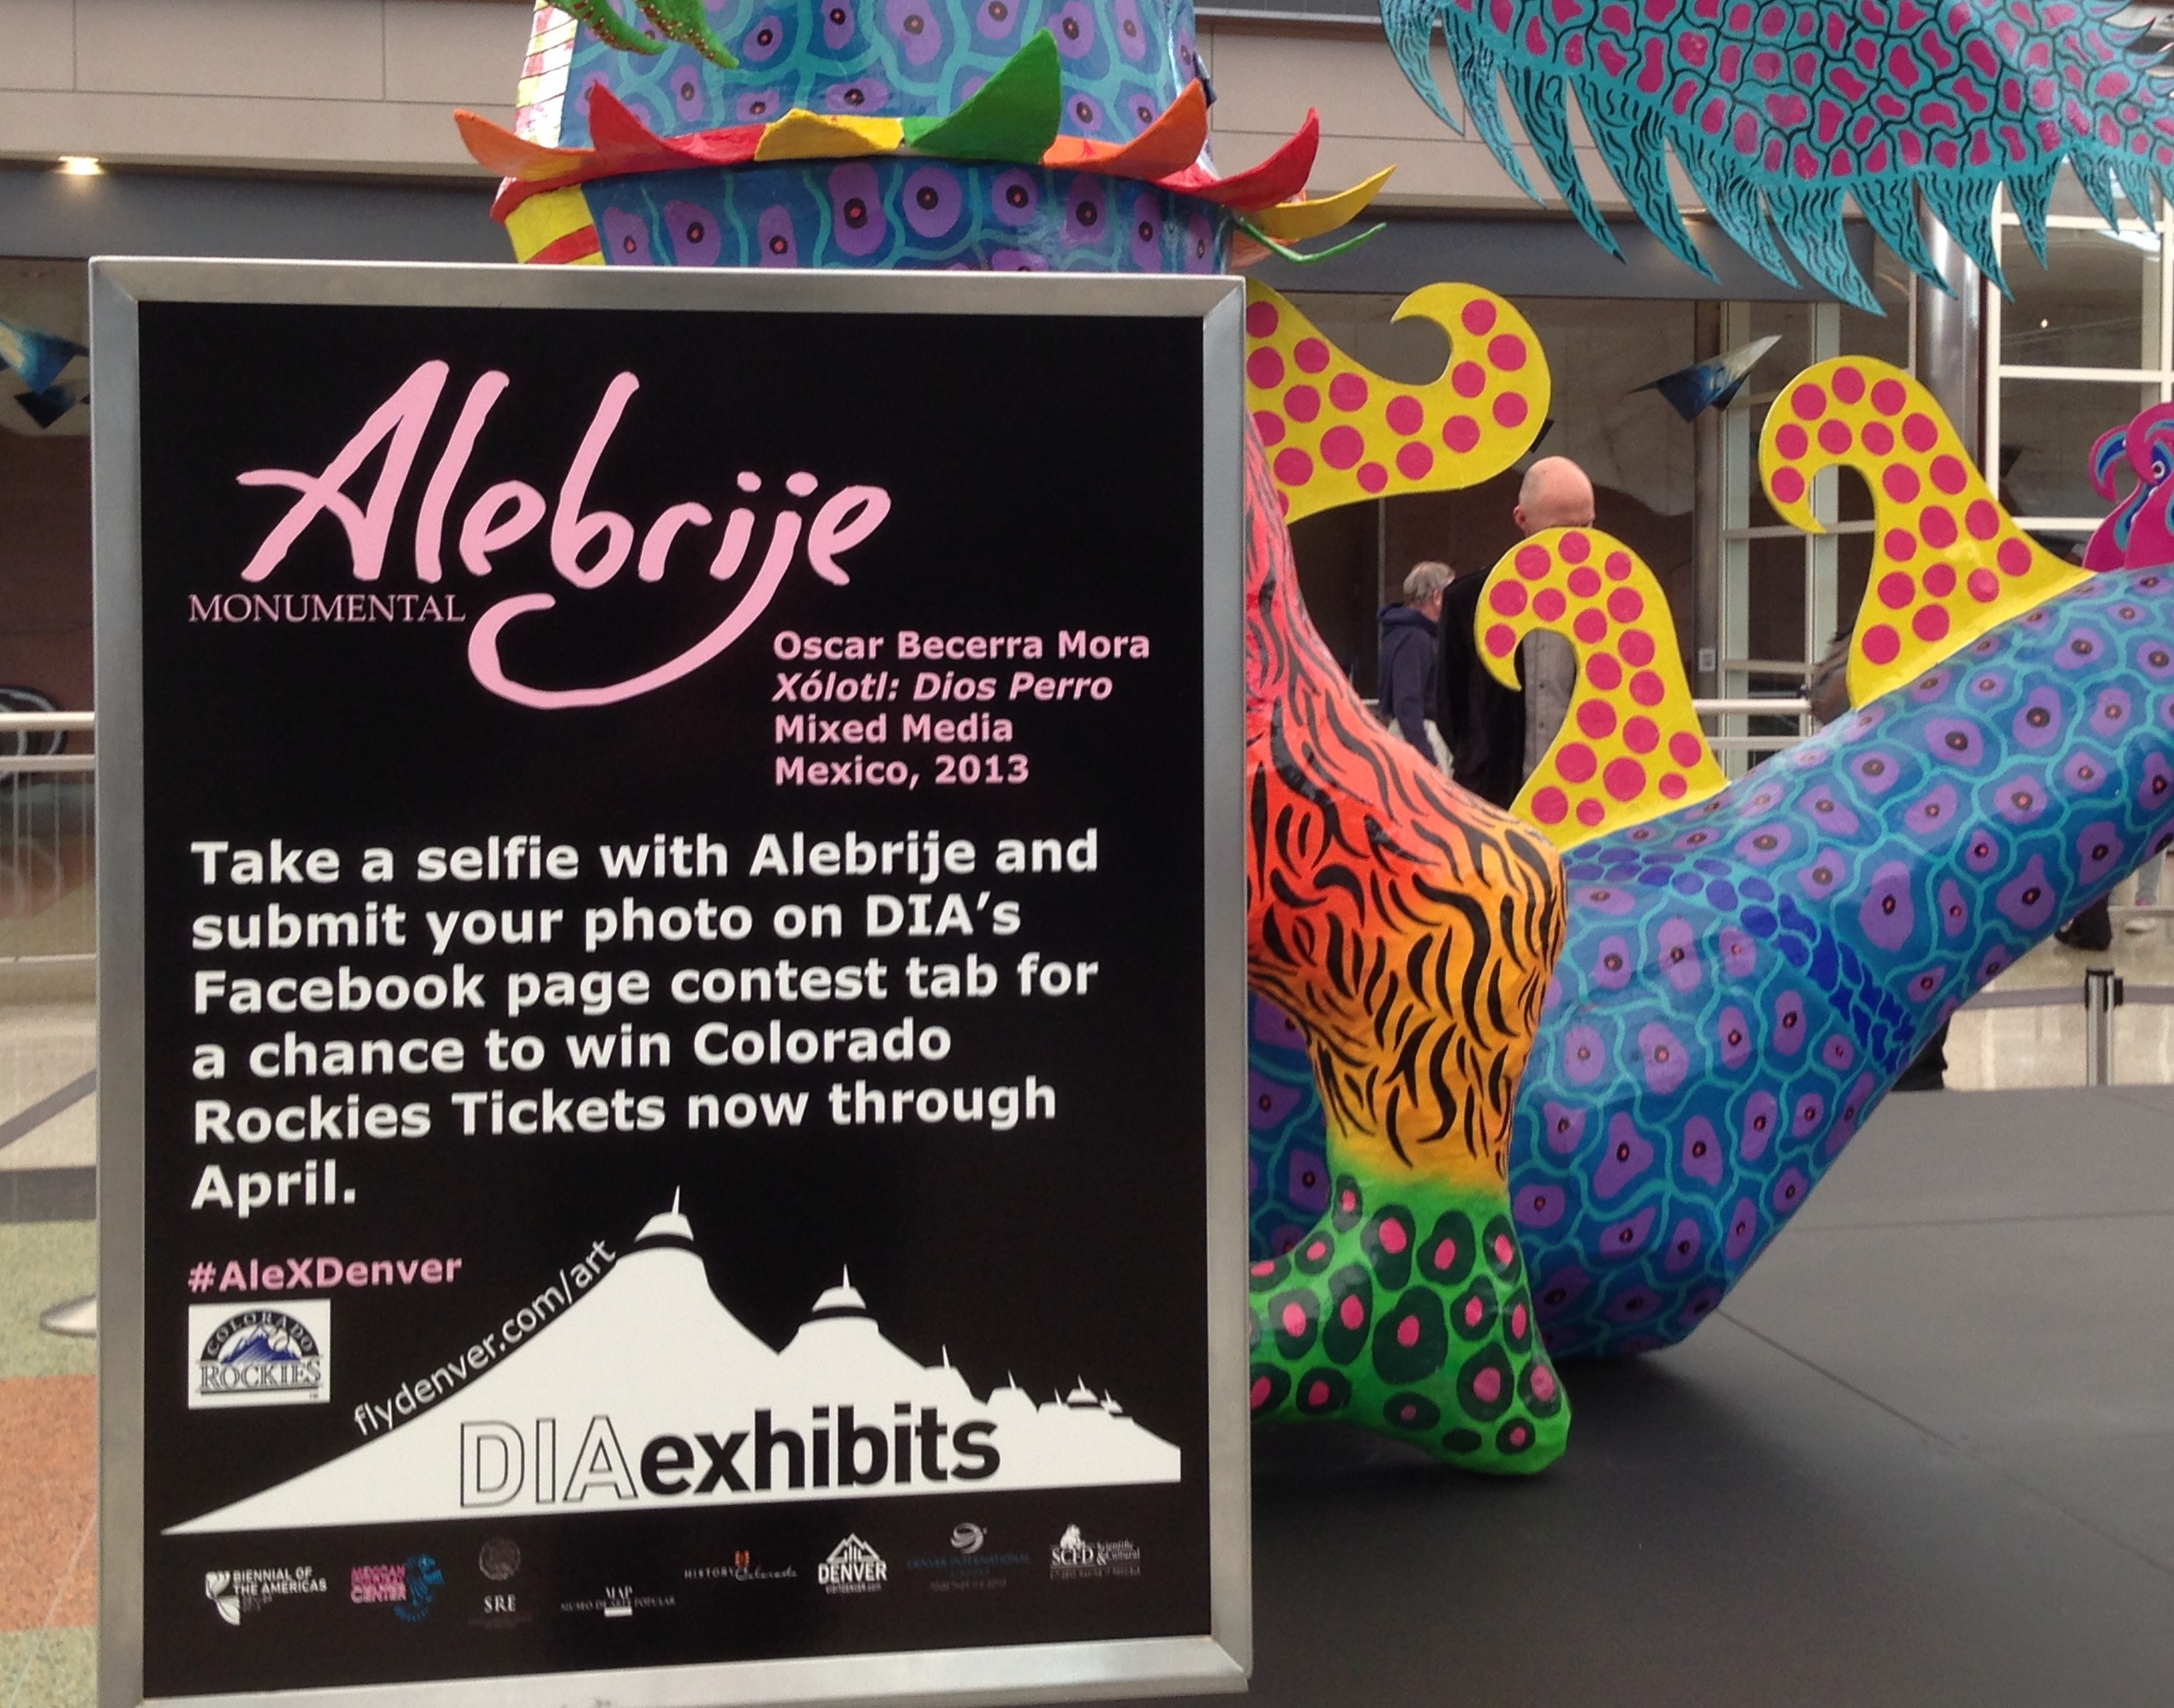
advertising, banner, signage, art